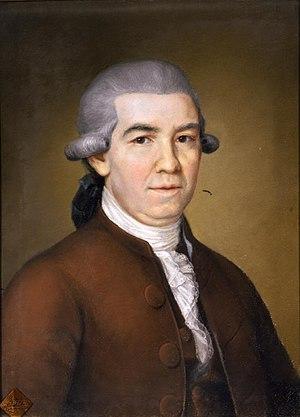
Manuel Salvador Carmona, né le 20 mai 1734 à Nava del Rey et mort en octobre 1820 à Madrid, est un graveur, dessinateur et illustrateur espagnol.